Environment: real
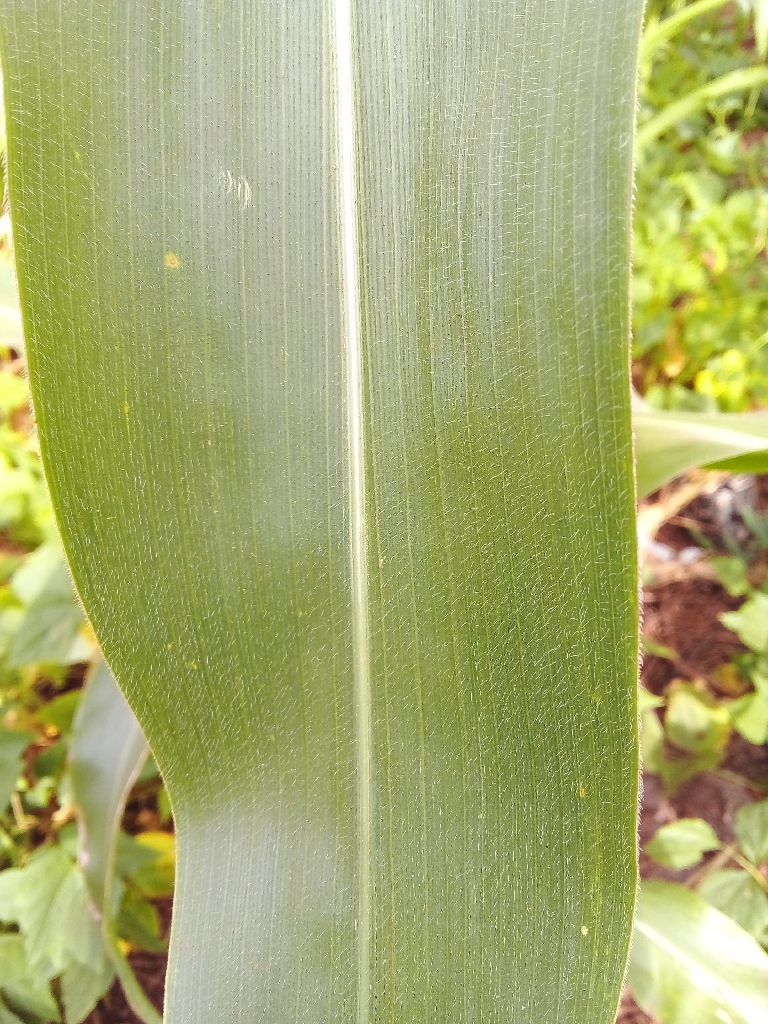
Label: healthy